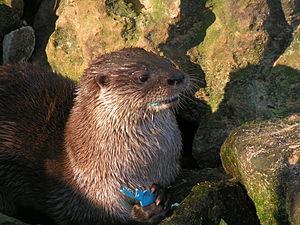
La Loutre à longue queue est une espèce de loutre d'Amérique centrale et d'Amérique du Sud, du genre Lontra. Elle est nommée également Loutre de l'Amérique du Sud, Loutre de Costa Rica ou encore Loutre de la Plata.